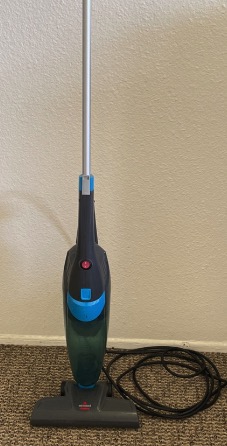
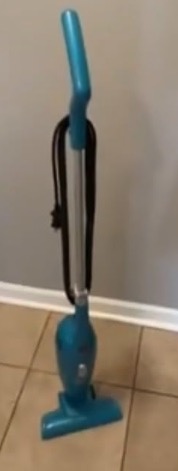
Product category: items_vacuum
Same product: no